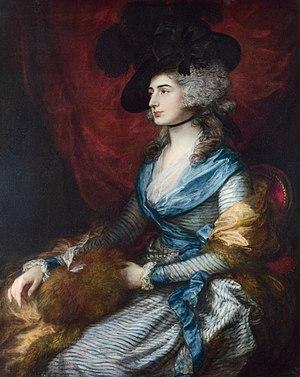
Cette page fournit une liste chronologique de tableaux du peintre anglais Thomas Gainsborough